Stracin–Kumanovo operation

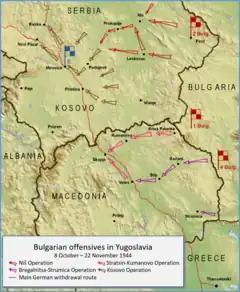
Map of the October–November 1944 Bulgarian offensive in Yugoslavia. Its main task was to cover up the Soviet advance to Belgrade.

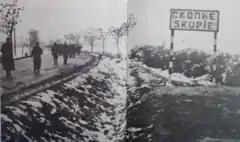
Bulgarian troops entering Skopje. According to Bulgarian sources they were the first to enter the city (on November 13 at 6:30 pm). According to German historians, the city was abandoned to the Bulgarians early in the morning of November 14.

The operation, from October 8 to November 14, was conducted in parallel with three other Bulgarian offensives in Yugoslavia: the Niš operation, the Kosovo operation and the Bregalnitsa-Strumica operation. The Bulgarians supported the Soviet offensive in the area, which was aided by the Yugoslav, Albanian and Greek Partisans. It was conducted to close the road to retreat for Army Group E from Greece to central Europe. Bulgarian troops began the offensive on October 8, entering Kriva Palanka. They fought for the Stražin ridge on October 18 and seized Stracin on October 25 with support from the Bulgarian Air Force. The battle for Stražin against German air and ground forces was fierce, and it was captured after an attack by Bulgarian paratroopers. Thirty-five paratroopers were killed and 64 were injured, one-fourth of the Parachute Druzhina unit. Battles continued on the Pčinja River and in the city of Kumanovo (on 11 November), where portions of the Wehrmacht were pushed back. The Bulgarians developed the advance towards Skopje into a large-scale offensive, raising the possibility of cutting off Army Group E. The situation was desperate, and the town was evacuated finally during the night of November 13/14. On November 13 and 14, portions of the First and Fourth Bulgarian Armies entered Skopje. The onslaught continued as part of the Kosovo operation, and Bulgarian troops captured Pristina on November 19.